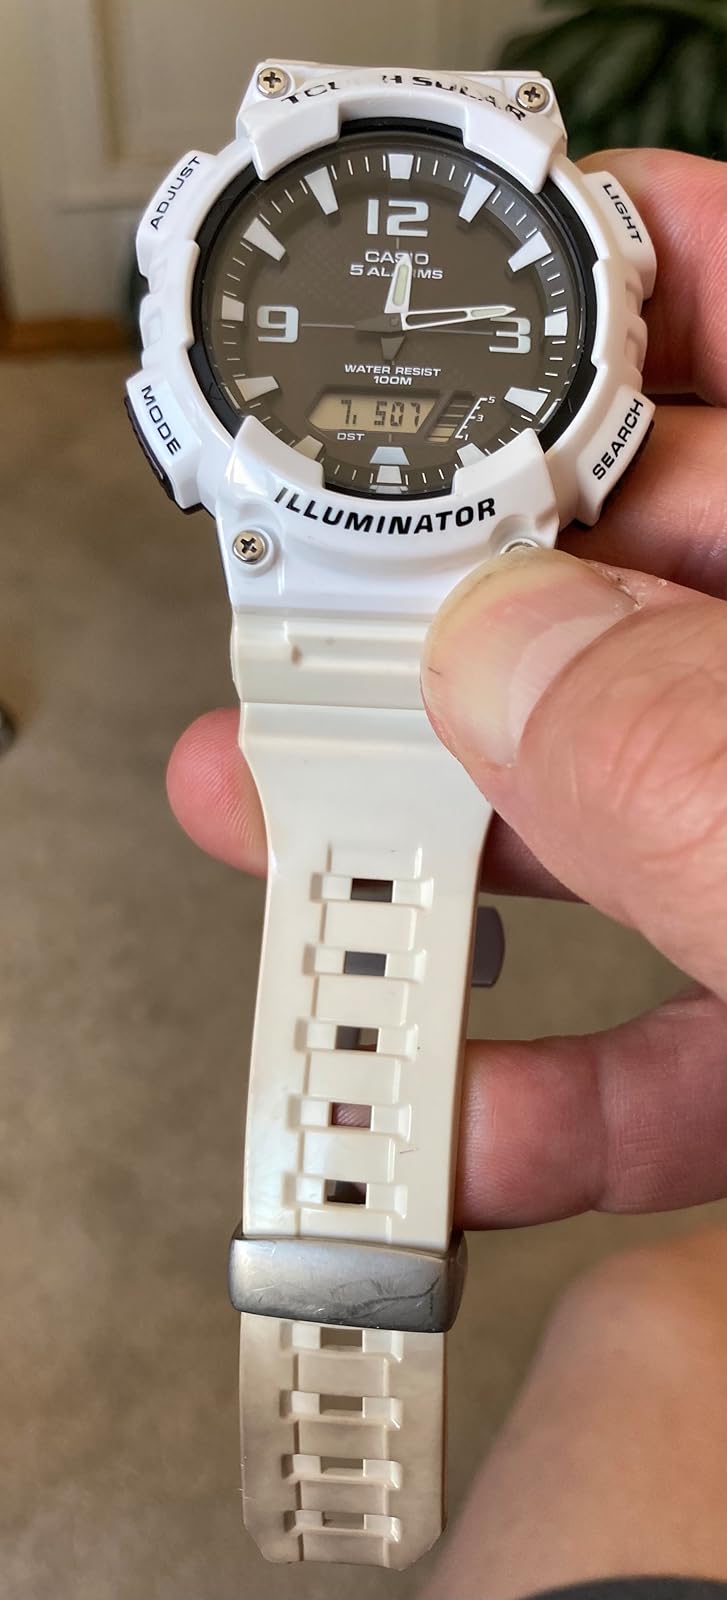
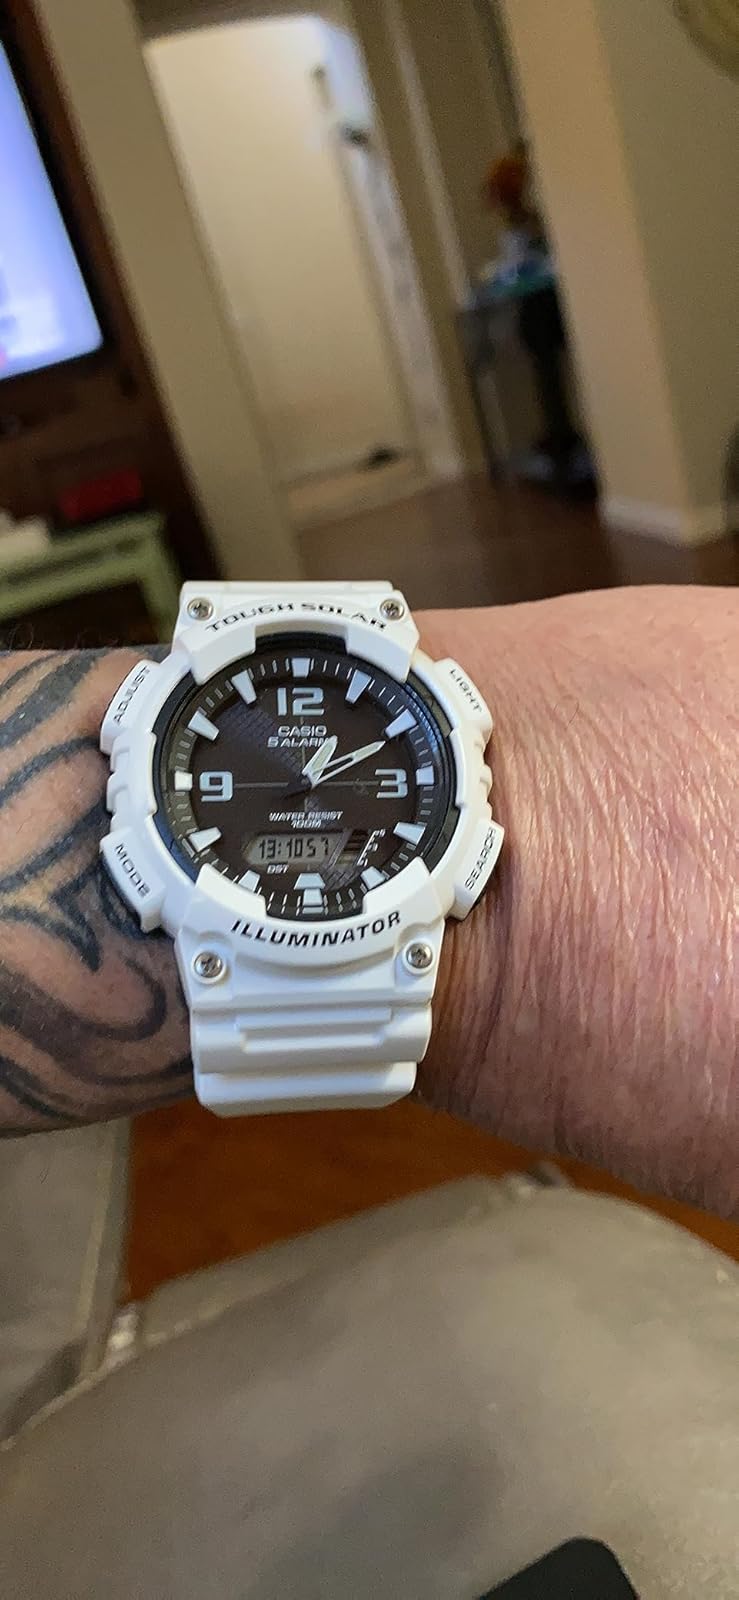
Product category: accessories_watch
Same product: yes